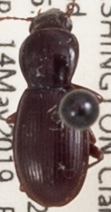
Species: Pterostichus pumilus
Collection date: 2019-05-14
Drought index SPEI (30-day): -2.09
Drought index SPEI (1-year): -2.09
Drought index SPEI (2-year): -2.09